Father Sebastian Englert Anthropological Museum

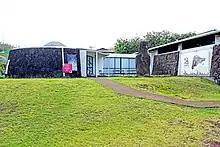
Museum grounds

The museum was founded in 1973 and is named after Sebastian Englert, who also recorded the language and culture of the island. As part of his research he formed a large collection of objects relating to his work, which ultimately formed the foundation of the museum's collection.